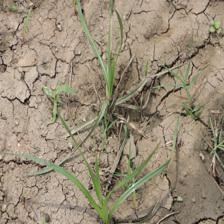
Label: Grass